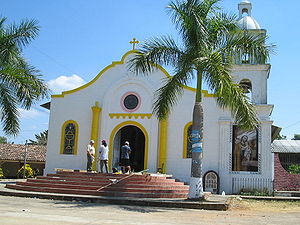
Chalatenango
Kirke i Chalatenango
Chalatenango er en by i det nordlige El Salvador, med et indbyggertal på cirka 29.000. Byen er hovedstad i et departement af samme navn.